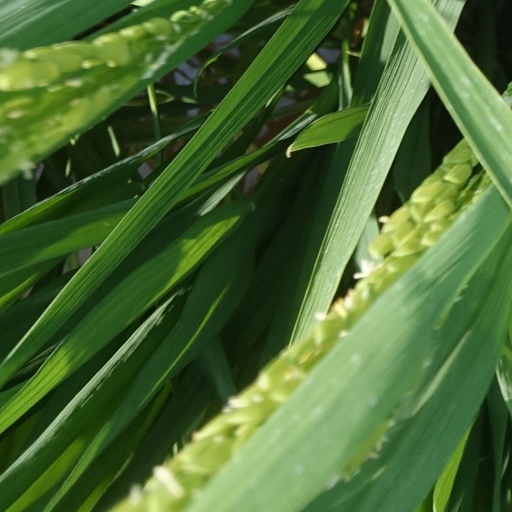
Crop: rice